David Lodge (actor)

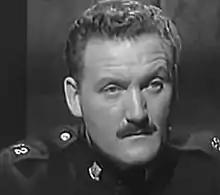
Lodge in "The Intimate Stranger" (1956)

During the Second World War, Lodge served in the RAF. Before turning to acting he worked as a circus clown. He also appeared in Gang Shows and variety before making his screen debut in "The Cockleshell Heroes" and going on to feature in many British films usually portraying military types, and often comedic roles.